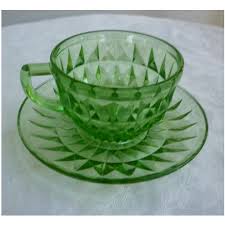
Waste category: glass